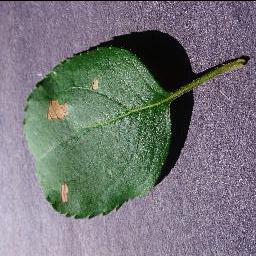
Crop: apple
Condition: black_rot